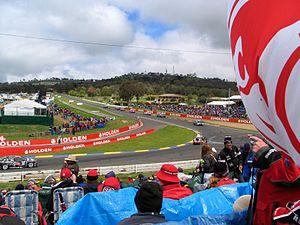
Le sport australien est populaire et répandu. Le nombre de participations et de spectateurs est plus élevé que dans les autres pays, en comparaison avec la densité de la population. On en voit la preuve lors des Jeux olympiques et lors des Jeux du Commonwealth, mais aussi dans les autres évènements sportifs internationaux, particulièrement dans les sports d'eau et les sports collectifs. Le climat et l'économie australienne permettent en effet aux Australiens d'avoir des conditions idéales pour participer à de nombreux sports, mais aussi pour aller les voir en tant que spectateur.
La Nouvelle-Galles du Sud, aussi connu sous le sigle NSW, est le plus peuplé des États australiens. Sa capitale est Sydney, ville la plus peuplée du pays. Elle est située dans le sud-est de l'île principale et partage ses frontières avec le Queensland au nord, avec l'Australie-Méridionale à l'ouest et avec le Victoria au sud. Elle est bordée par la mer de Tasman à l'est. La Nouvelle-Galles du Sud encercle le Territoire de la capitale australienne, où se trouve Canberra, la capitale de l'Australie.
Le Bathurst 1000 est une course de voitures de tourisme longue de 1 000 km qui se tient chaque année depuis 1963 au Mount Panorama Circuit de Bathurst, en Nouvelle-Galles du Sud, Australie. La course avait lieu le premier dimanche d'octobre mais a été déplacée en 2008 au deuxième dimanche du même mois.
Le Mount Panorama, Motor Racing Circuit Bathurst est un circuit automobile situé à Bathurst, en Nouvelle-Galles du Sud, en Australie. C'est l'hôte de la célèbre course des Bathurst 1000 qui s'y déroule chaque année en octobre et des 12 Heures de Bathurst courues en février. Le tracé mesure 6,213 km de long et utilise des routes de montagne habituellement ouvertes à la circulation automobile.